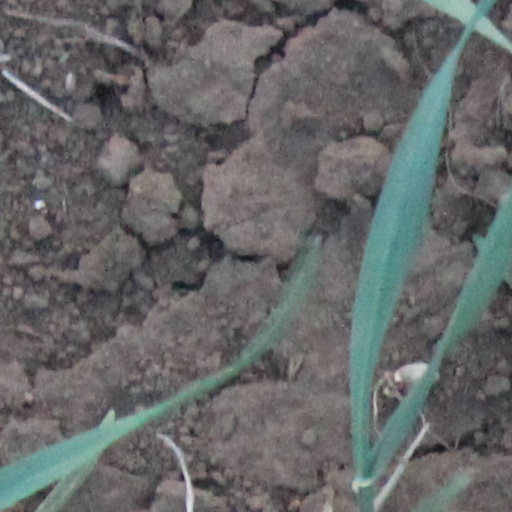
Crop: wheat